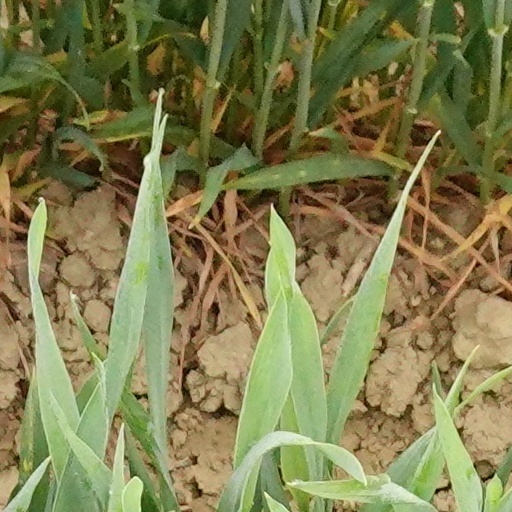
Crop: wheat